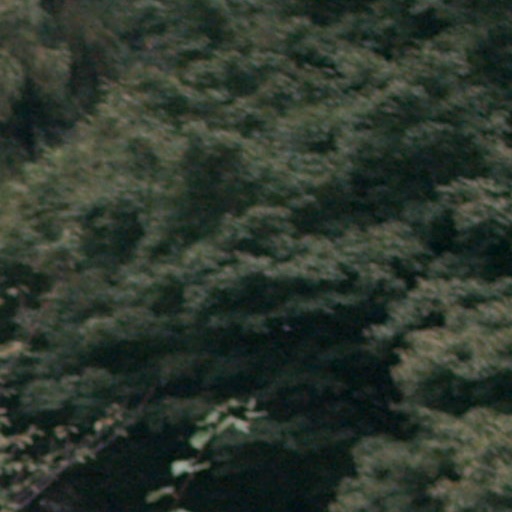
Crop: cassava